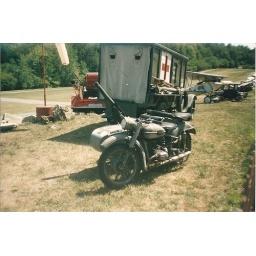
Russian Ural motorcycle with sidecar and water-cooled machine gun, with WW1 US Army ambulance in background.Old Rhinebeck Aerodrome, Rhinebeck NY.